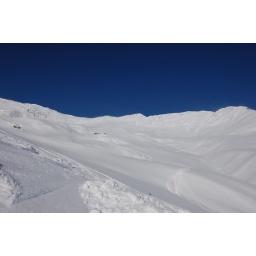
mayrhofen 2006. 1and half days of snow followed by 5 days of blue sky and fresh tracks